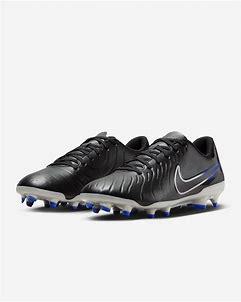
Brand: Nike
Model: Jr Tiempo Legend 10 Club